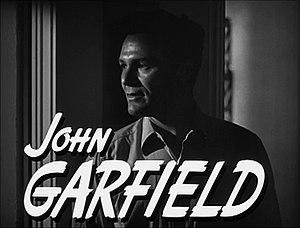
Le facteur sonne toujours deux fois est un film américain de Tay Garnett sorti en 1946, d'après le roman éponyme de James M. Cain publié en 1934.